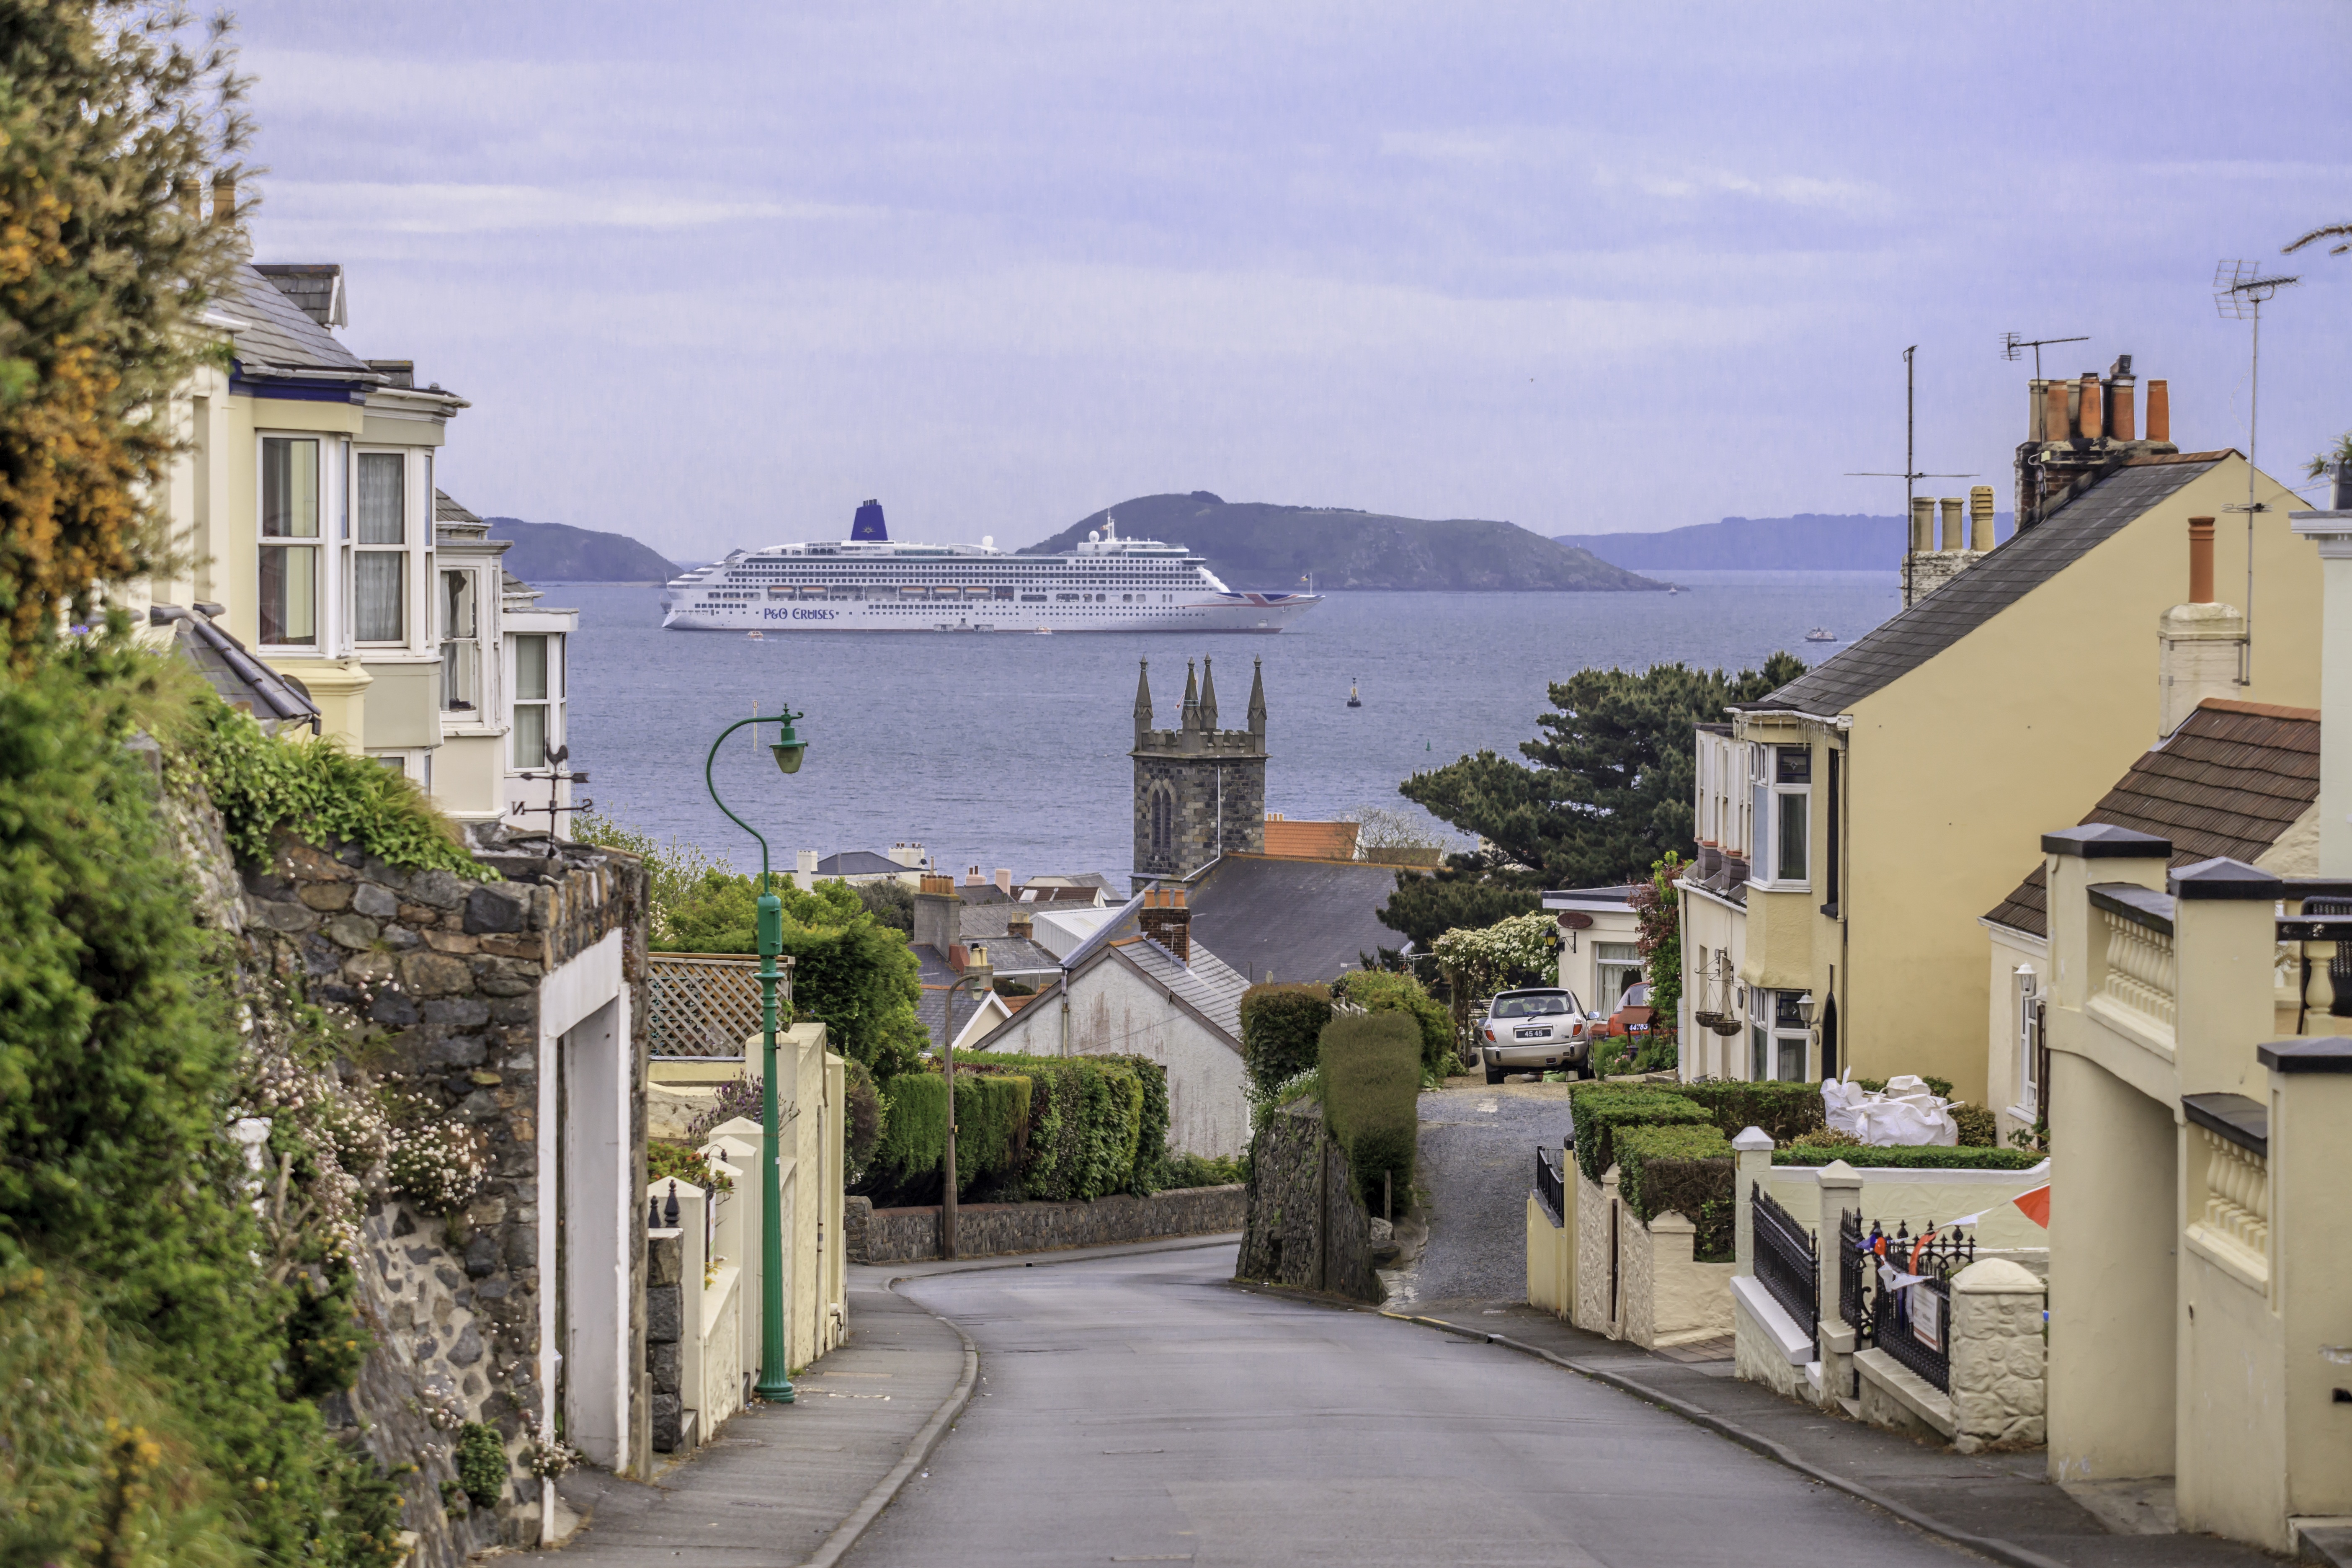
sea, coast, boat, town, walkway, vacation, village, suburb, cottage, tourism, waterway, infrastructure, estate, views, neighbourhood, guernsey, residential area